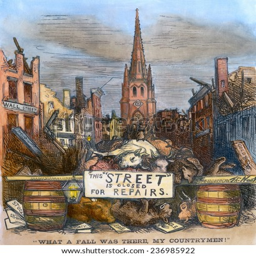
panic of cartoon , the panic was caused by person and attempt to manipulate prices on organisation .